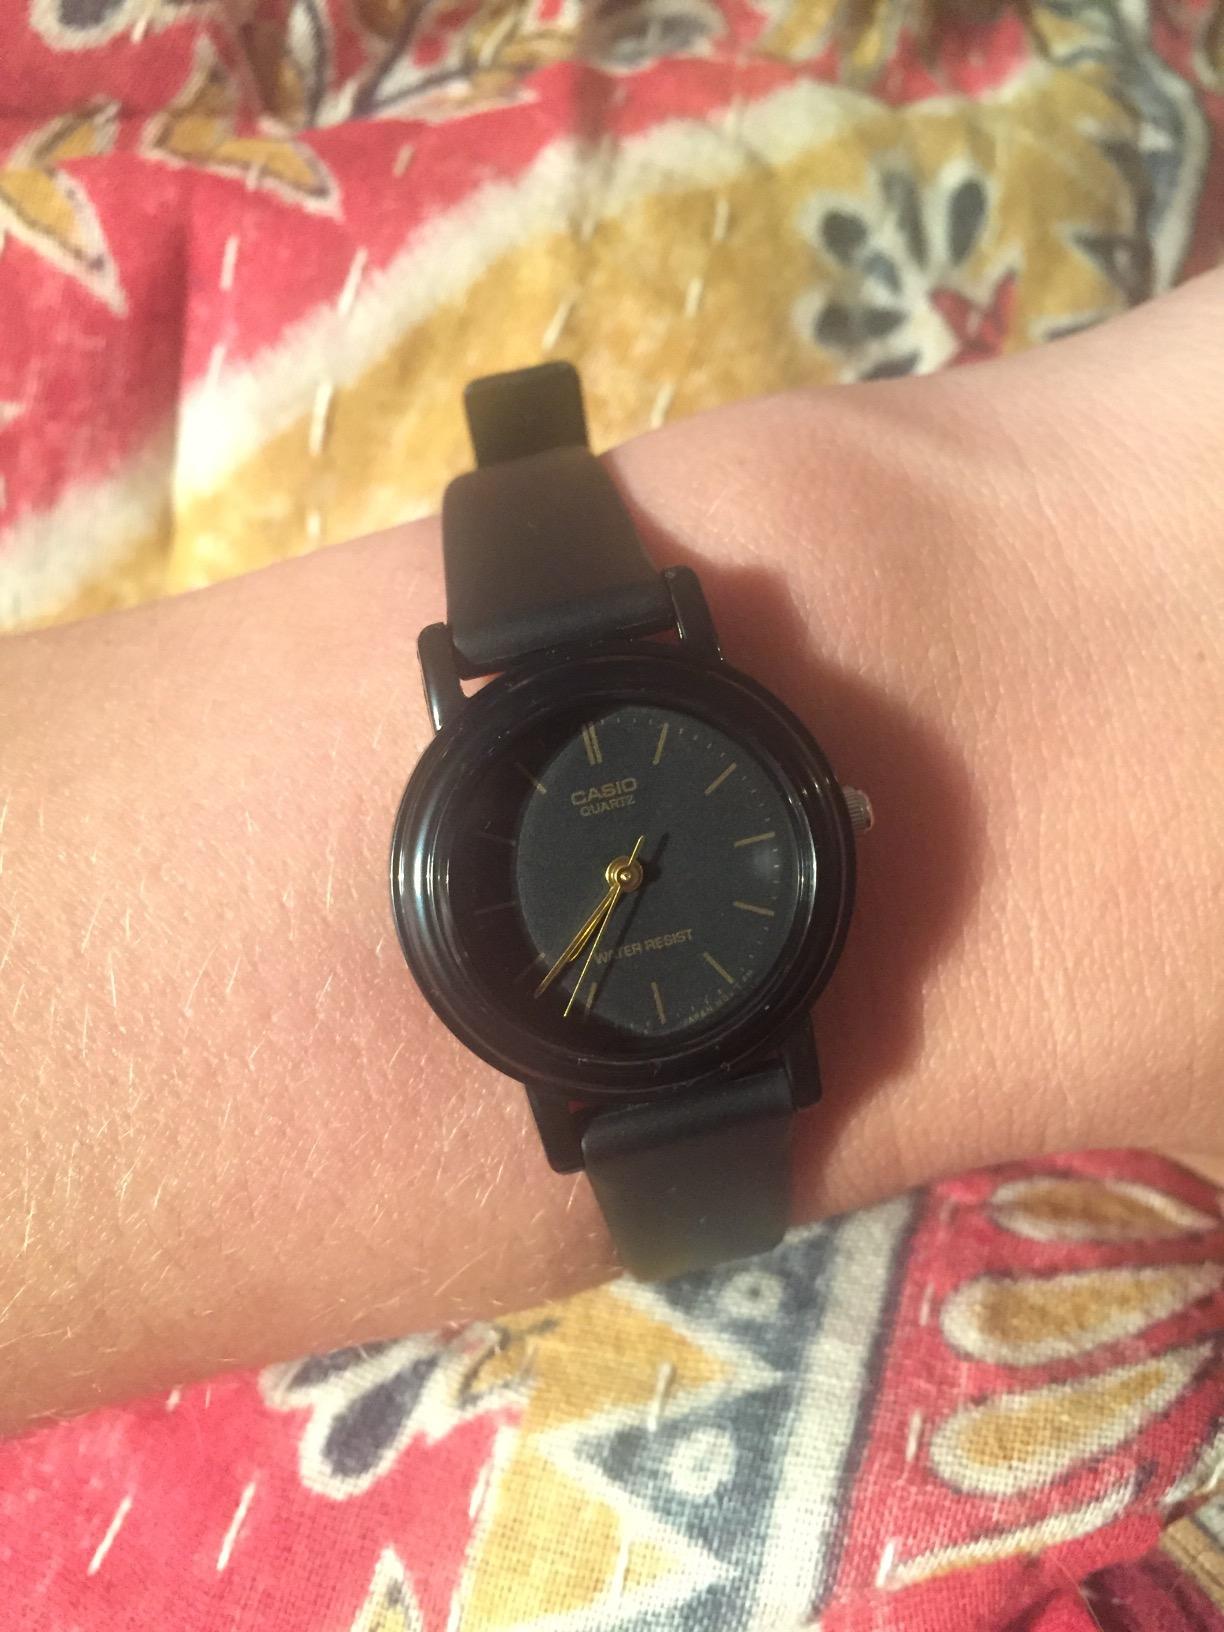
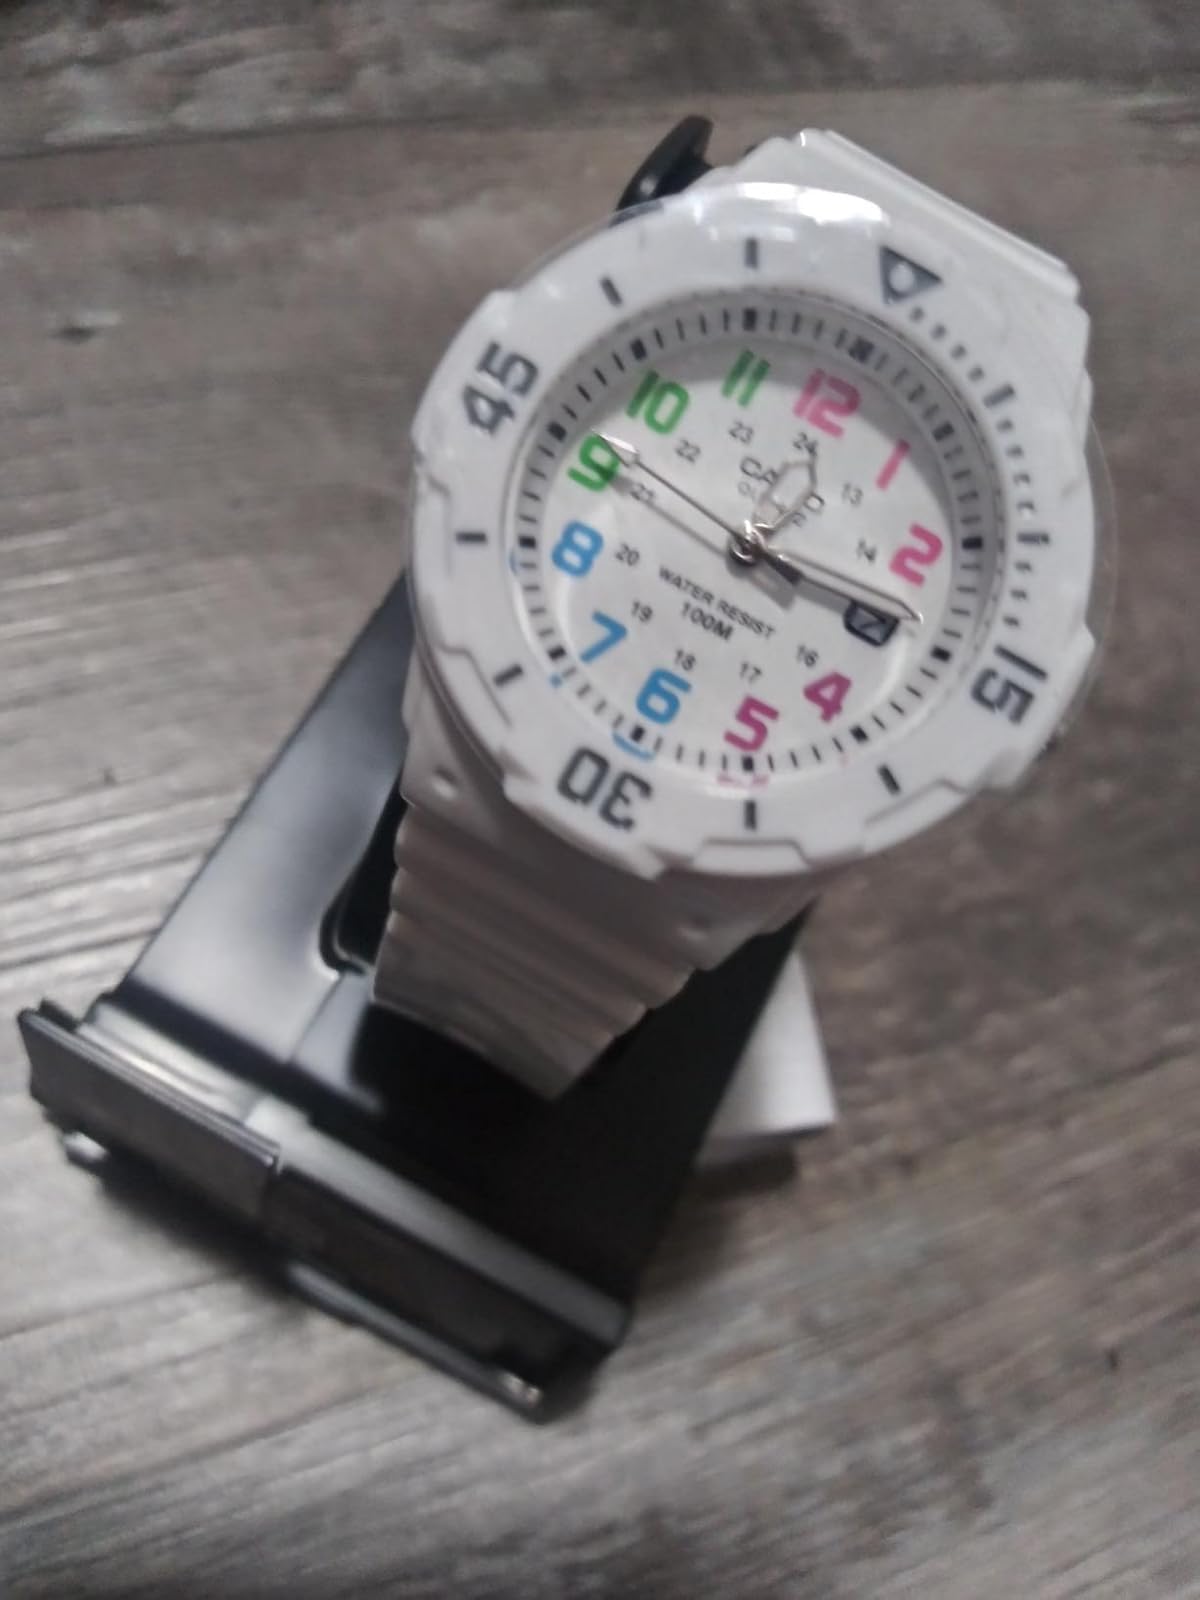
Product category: accessories_watch
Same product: no